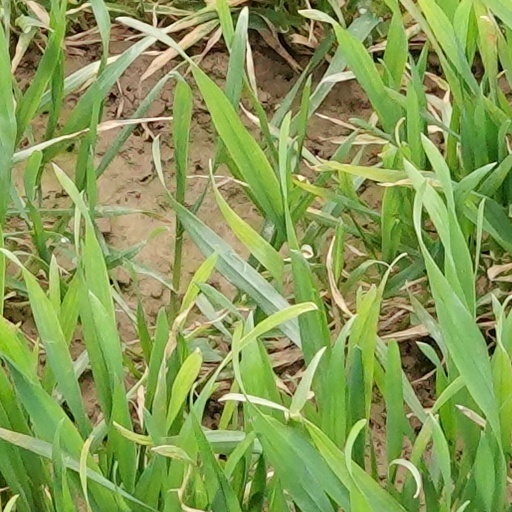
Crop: wheat